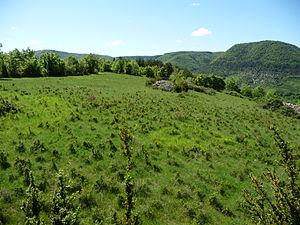
Roquefort-sur-Soulzon est une commune française, située dans le département de l'Aveyron, en région Occitanie. Sa notoriété provient du fromage de brebis qui porte son nom.
Roquefort [ʁɔkfɔːʁ] ou ròcafòrt en occitan rouergat est une appellation d'origine désignant un fromage français à pâte persillée élaborée exclusivement avec des laits crus de brebis.
Les Grands Causses, parfois abusivement dénommés en raccourci Les Causses, sont une appellation qui désigne un ensemble de hauts plateaux calcaires, de vallées et de gorges situés au sud du Massif central. Ils s'élèvent de 700 à 1 200 m d'altitude et s'inscrivent donc dans l'étage montagnard. C'est un milieu de moyenne montagne calcaire.